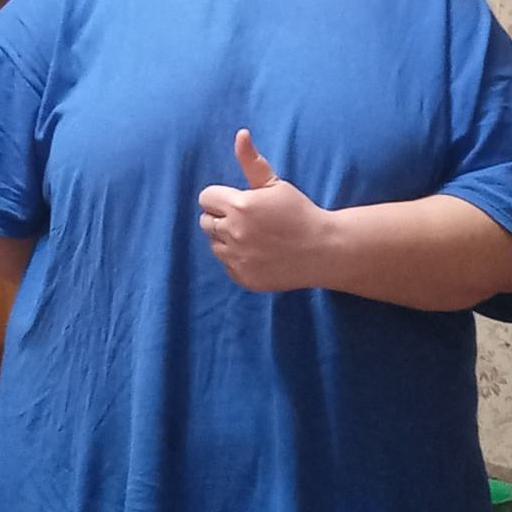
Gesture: like